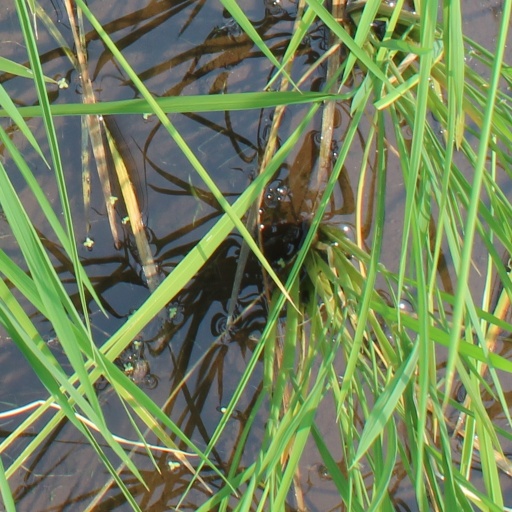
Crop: rice